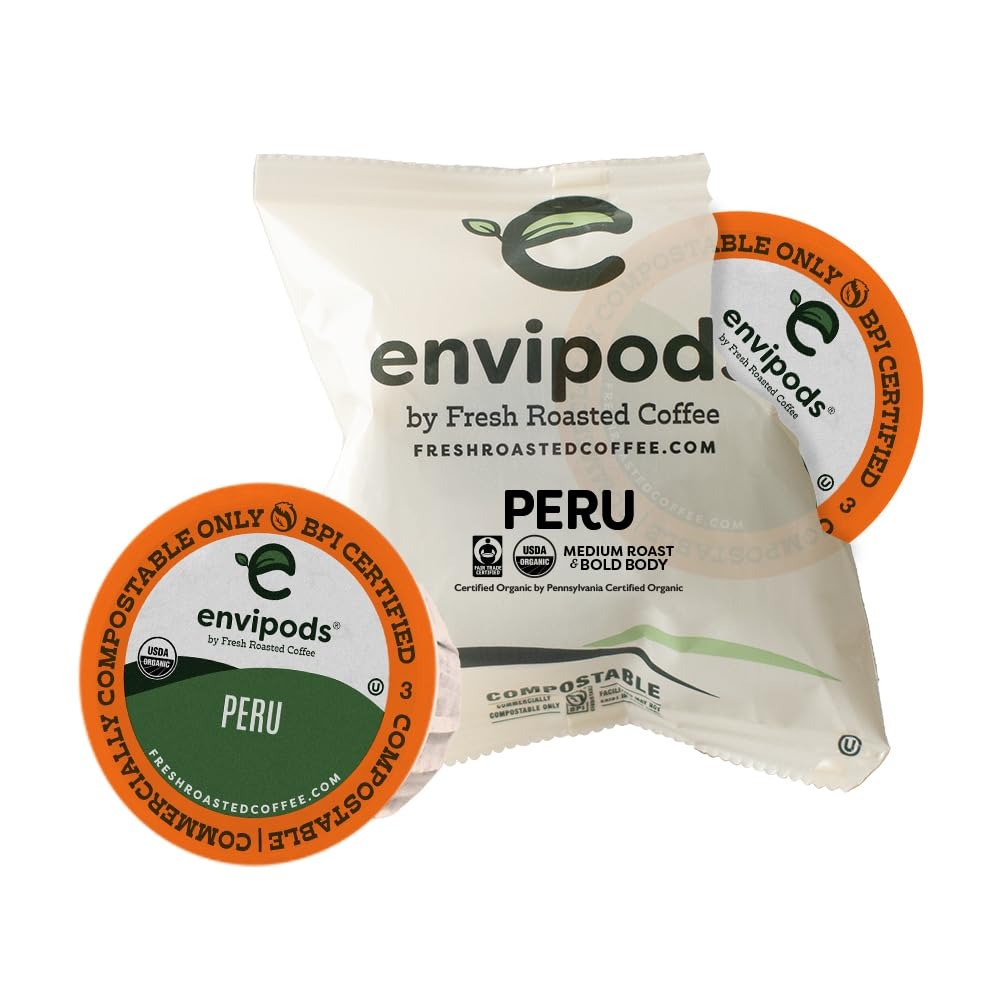
Item Name: Fresh Roasted Coffee, Organic Peru envipods | Mold & Myco 3rd Party Tested, BPI Compostable, USDA Organic, Kosher | Med Roast 36 CT Indiv Wrapped, K-Compatible, Not for Ninja or Hamilton Beach brewers
Bullet Point 1: With medium acidity and a bright and complex flavor profile, this organic Peruvian coffee is an excellent example of the pure greatness of South American coffee.
Bullet Point 2: Fair Trade and USDA Organic certified. Fair Trade Certification guarantees a minimum market price plus an additional premium that is designated for social, economic and environmental development projects. Organic certification ensures that your coffee is consistently regulated at each stage of the production process and completely free of GMOs and harmful synthetic substances.
Bullet Point 3: COFFEE FOR EVERYBODY whether you’re a casual coffee drinker or a third wave connoisseur. Fresh Roasted Coffee is family-owned, sustainably sourced and proudly roasted, blended, and packaged in the United States of America. We offer more than 80 varieties of whole bean and ground coffee, coffee pods, and unroasted coffee.
Bullet Point 4: Fresh Roasted Coffee is roasted on Loring SmartRoasters to reduce our carbon footprint and provide superior flavor. Fresh Roasted Coffee nitrogen flushes every single coffee pod to remove flavor-stealing oxygen and keep your coffee at its freshest and best tasting for as long as possible.
Product Description: The standout feature of our Fair Trade, Organic Peru coffee is the unique depth of flavor. You can truly distinguish the spiced cinnamon flavor at the first sip, to a caramelized sweetness in the body and a lingering citrus finish. With medium acidity and a bright and complex flavor profile, this organic Peruvian coffee is an excellent example of the pure greatness of South American coffee. This Peruvian coffee comes from a group known as Aprysa located in the municipality of Rodríguez de Mendoza in the Amazon. We are extremely excited to be working with them because of their determination, commitment to quality, environmental stewardship, and community care. Aprysa is certified fair trade and organic and almost half of their producers are women. When it comes to producing coffee, they place an importance on benefiting the community, education, and the environment. Through quality initiatives like improved processing and the construction of solar dryers, Aprysa has achieved high quality standards which have stabilized the group's supply chains. Within their community, and beyond, Aprysa focuses on securing a bright future for the youth. This is exhibited by the 100% school attendance rate among the children of the Aprysa coffee producers. Regarding their environmental stewardship, the farmers at Aprysa maintain bio-diverse farms with 46% of land in coffee production, 21% in forest conservation, and 28% as grass and fields. Fresh Roasted Coffee's commitment to sustainability goes beyond the coffee bean. Our innovative envipods are designed with the planet in mind. Each compostable* pod features a bigger filter and contains more coffee, giving you better saturation, extraction, and flavor. Available individually wrapped for your safety and convenience or in larger bulk packs. Each pack is nitrogen-flushed in order to lock in freshness. This single-serve coffee is compatible with many popular K-Cup brewing systems, including 2.0, and K-Supreme. Currently not compatible with NINJA or Hamilton Beach single-serve coffee makers. Keurig, K-Cup, and K-Supreme are registered trademarks of Keurig Dr Pepper Inc. Fresh Roasted Coffee LLC is neither affiliated with nor approved by Keurig Dr Pepper Inc. NINJA is a registered trademark of SharkNinja Operating LLC. Hamilton Beach is a registered trademark of Hamilton Beach Brands, Inc. Certified USDA Organic by Pennsylvania Certified Organic. Kosher certification by OU Kosher. *Certified commercially compostable by BPI. Commercially compostable only. Facilities may not exist in your area.
Value: 1.0
Unit: Count

Price: 38.95